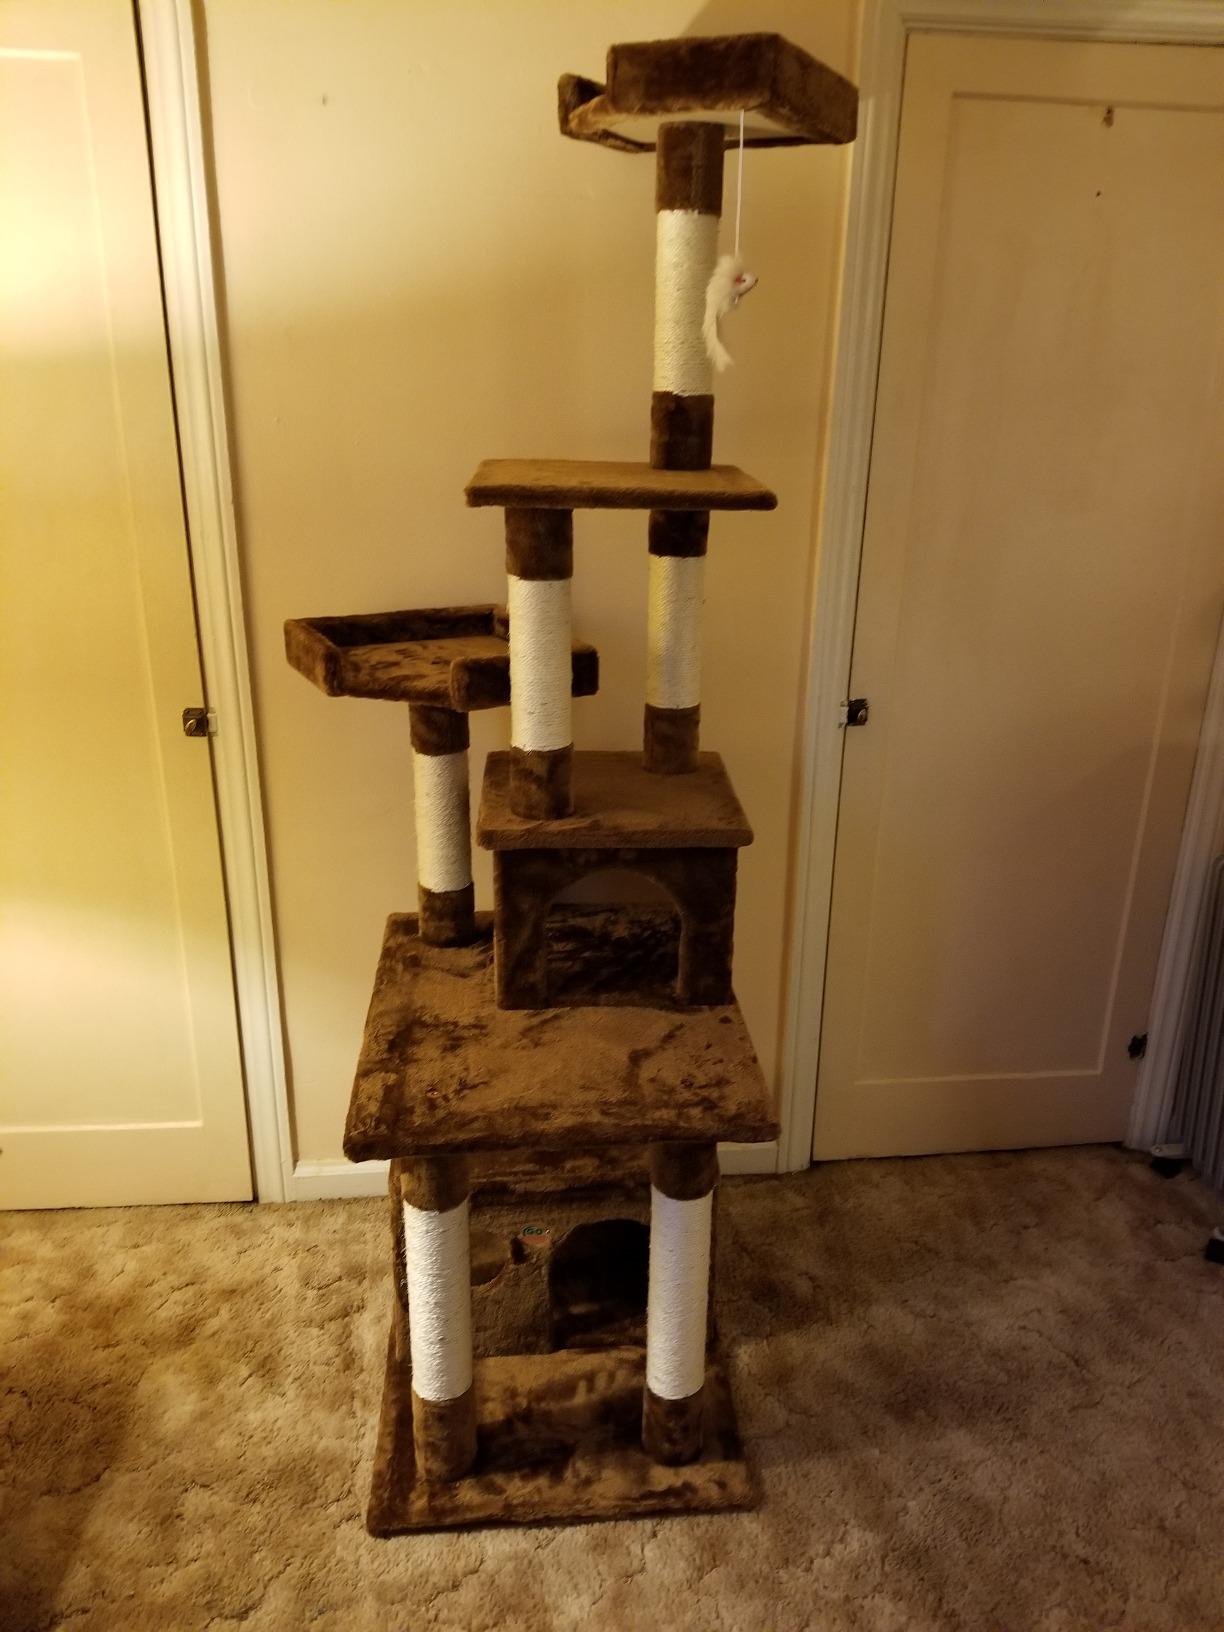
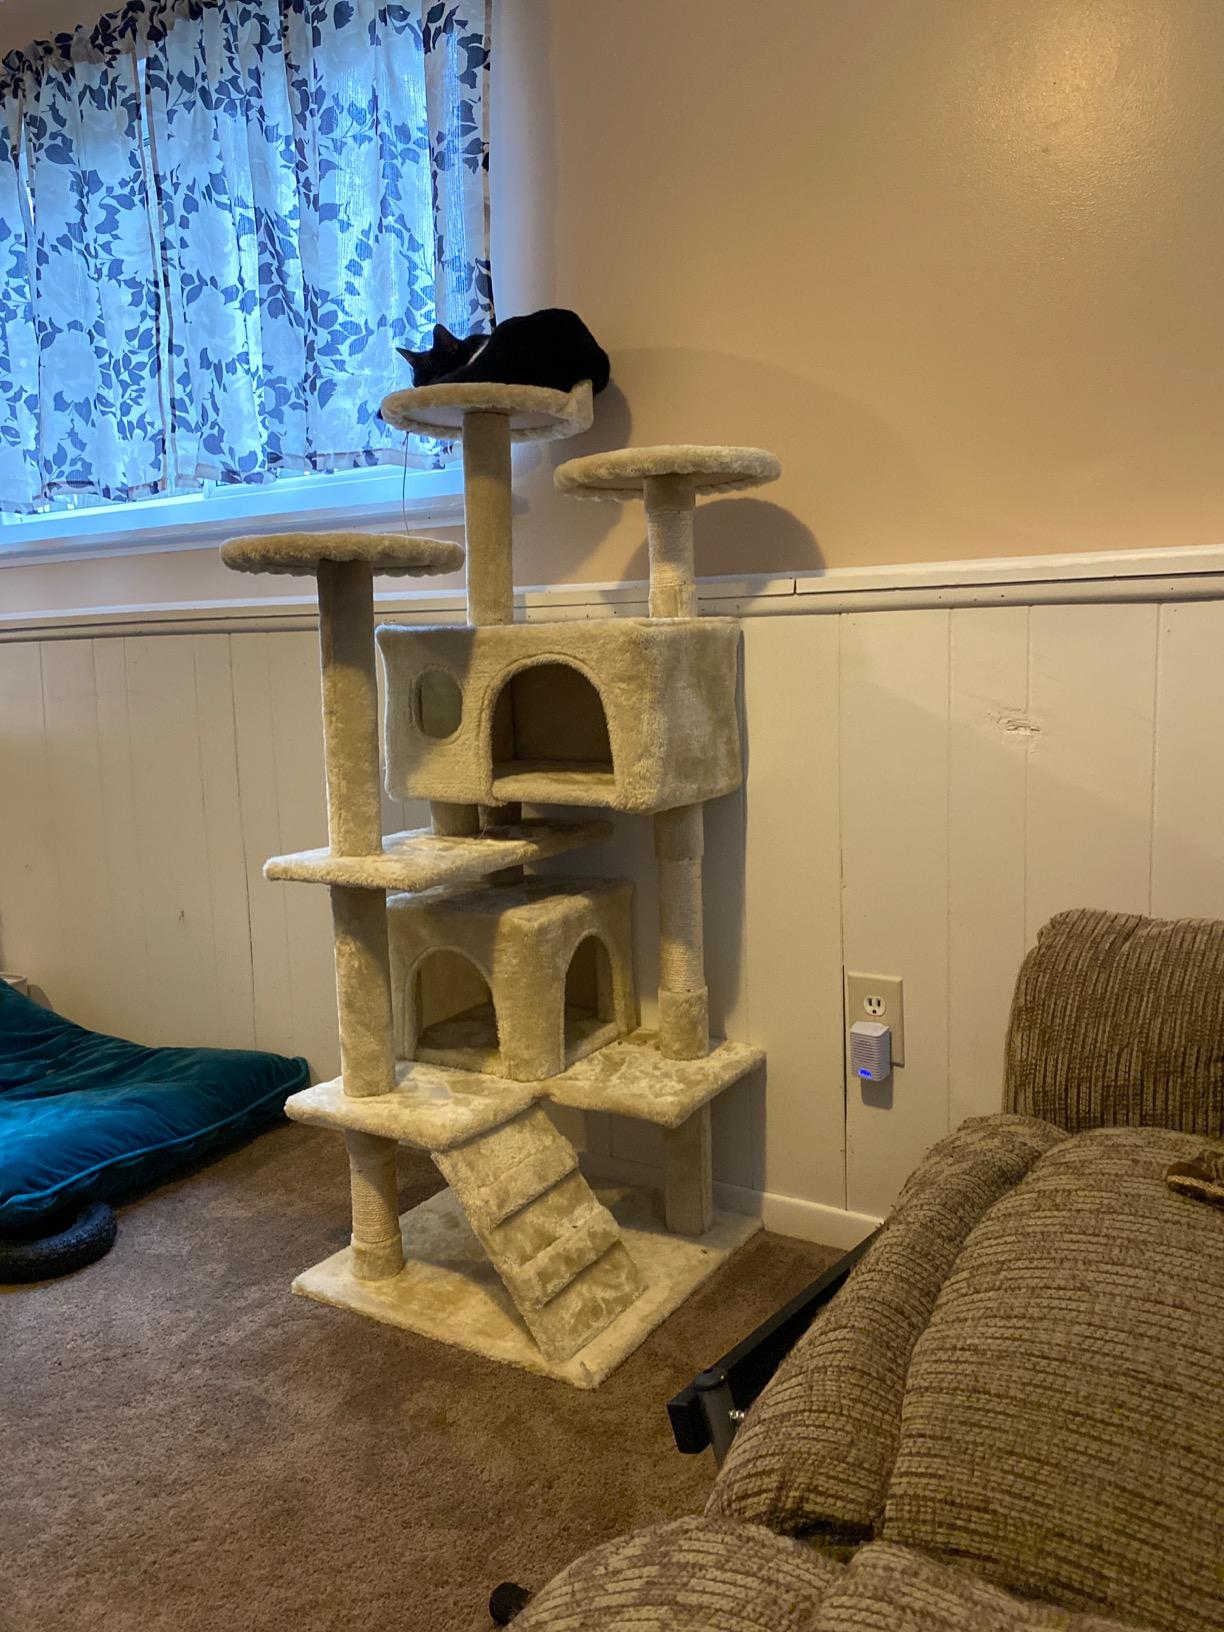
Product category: items_cat tree
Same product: no